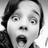
Emotion: surprise